John Russell Pope

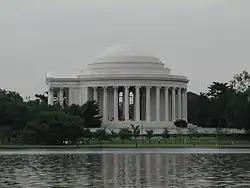
The Jefferson Memorial, a memorial to Thomas Jefferson built between 1939 and 1943

John Russell Pope (April 24, 1874 – August 27, 1937) was an American architect whose firm is widely known for designing major public buildings, including the National Archives and Records Administration building (completed in 1935), the Jefferson Memorial (completed in 1943) and the West Building of the National Gallery of Art (completed in 1941), all in Washington, D.C.